Castro of Chibanes

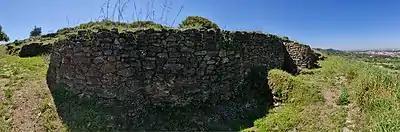
View of wall constructed during Phases I and II

A wide variety of artifacts have been found and these have helped to identify the three distinct phases of occupation. They include chalcolithic pottery, incised bell-breaker pottery, amphoras and painted ceramic bands (from the 2nd period of the Iron Age), and ceramics from the 3rd period of the Iron Age and from the Roman period. Most of the items found are currently deposited in the National Archaeology Museum in Lisbon.